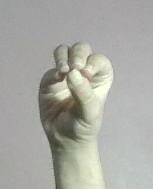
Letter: ha